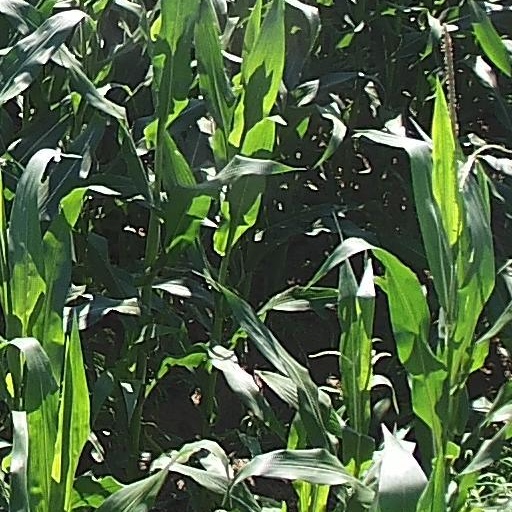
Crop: maize; corn